Dave Brat

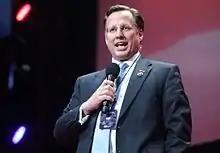
Dave Brat speaking at an event in February 2016.

In 2014, Brat challenged House Majority Leader Eric Cantor in a Republican primary. Brat's campaign was notable for its lack of resources and traditional campaign tactics. Brat was outspent by Cantor 40 to 1; Cantor spent over $5 million, while Brat raised $200,000 and did not spend all of it. Brat's primary campaign was managed by 23-year-old Zachary Werrell. An analysis of campaign filings conducted by OpenSecrets concluded that Brat did not receive any donations from political action committees (PACs); the analysis noted that it was "almost impossible to profile Brat's typical donor, because he had so few". On June 10, 2014, Brat defeated Cantor, 55.5% to 44.5%.